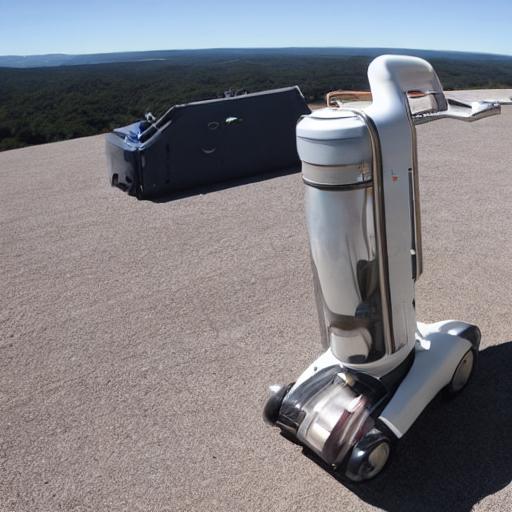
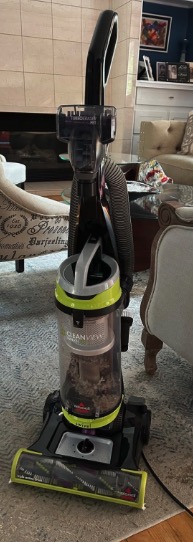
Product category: items_vacuum
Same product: no